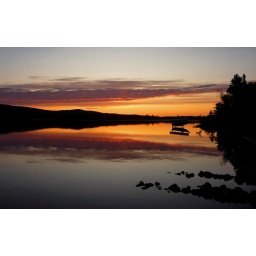
My neighbors boat stays in the same place, but the clouds and wind change.